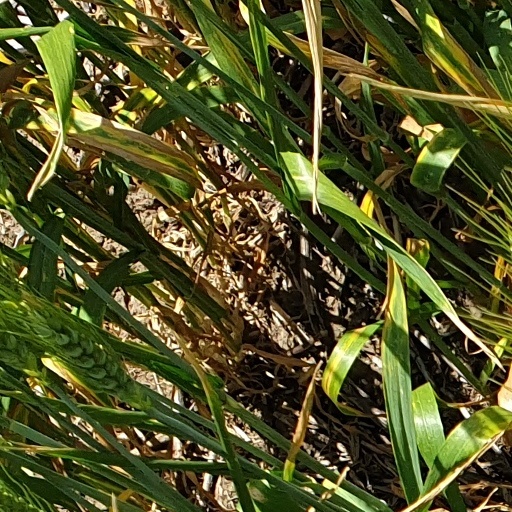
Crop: wheat